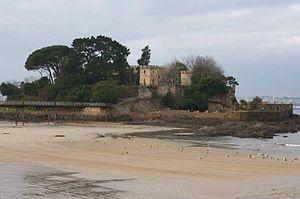
Oleiros est une commune de la comarque de La Corogne, dans la province de La Corogne en Galice. Oleiros est composé de neuf paroisses et comptait en 2009 une population de 33 443 habitants.